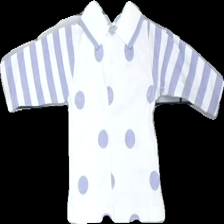
View: back
Type: Top
Category: Children
Brand: H&M
Colors: White, Purple
Material: 100% cotton
Pattern: Dots
Cut: Regular
Size: 56
Season: All
Stains: Minor
Damage: yellowing
Price range: <50
Recommended usage: Reuse
Comment: vintage